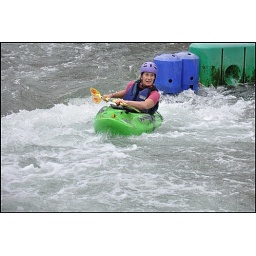
Katrin in the white water channel at St Laurent Blangy (Arras, France)